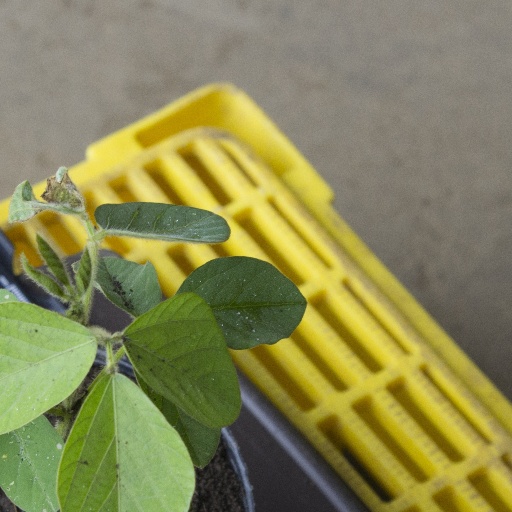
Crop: soybean